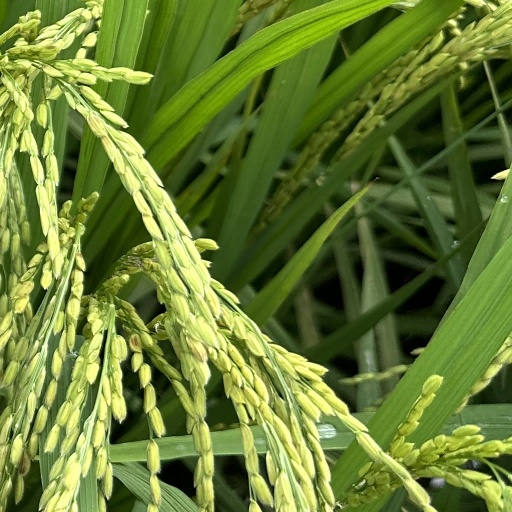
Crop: rice